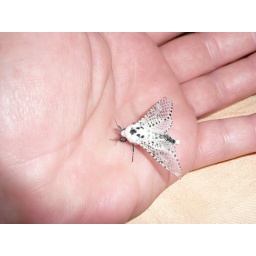
Black &amp;amp; White Moth. If you Zoom in It's face looks like a panda bear